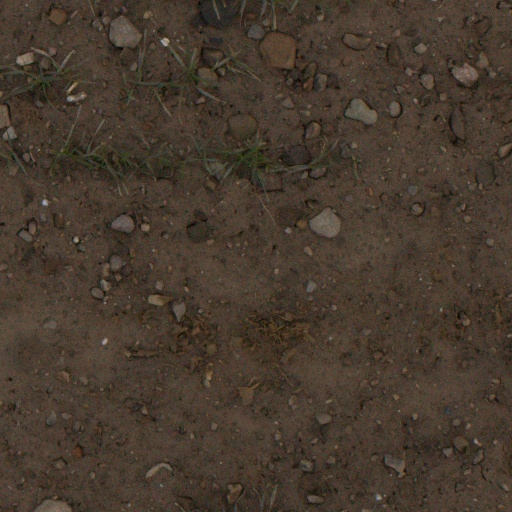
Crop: wheat